Jordanian wine

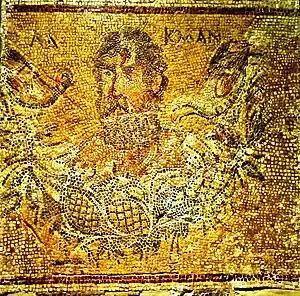
Roman mosaic in Jerash, Jordan showing the Greek poet Alcman drinking wine. Late 2nd-3rd century AD

Jordanian wine is produced by two wineries, with an annual production of nearly a million bottles a year. Jordan has a long tradition of wine making, dating as far back as Nabatean times.